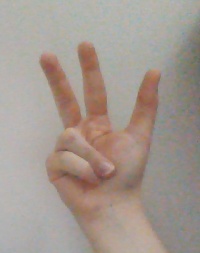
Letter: al